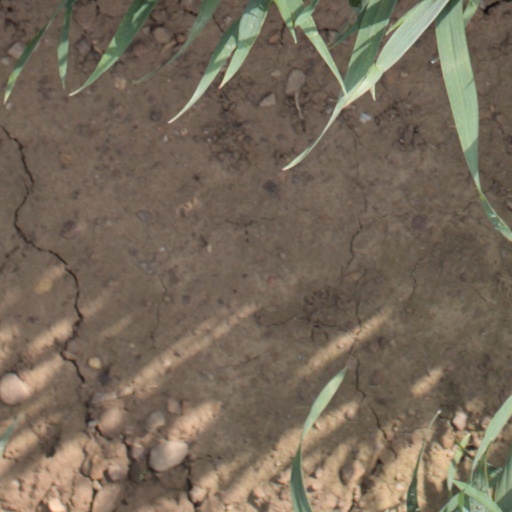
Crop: wheat